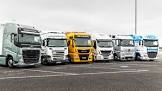
Vehicle type: Cars